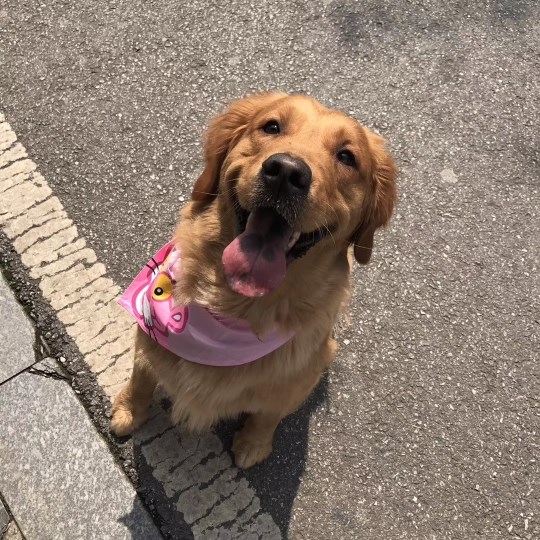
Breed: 5355-n000126-golden_retriever